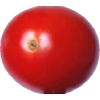
Label: tomato_cherry_red